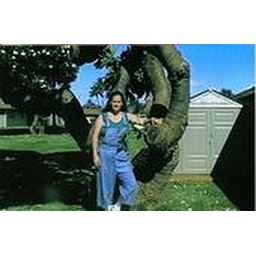
me standing by a tree at kims house in Hawaii